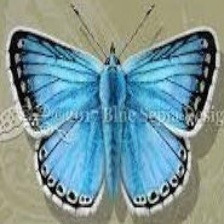
Species: CHALK HILL BLUE
Butterfly family (ImageNet category): lycaenid_butterfly